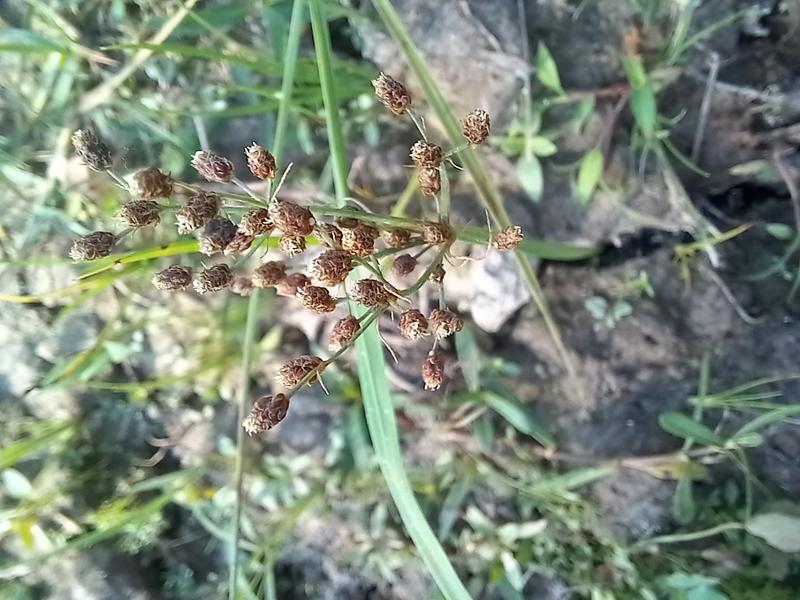
Weed species: Fimbristylis littoralis